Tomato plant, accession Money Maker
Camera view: tilt-top (135 deg); turntable rotation: 150 degrees
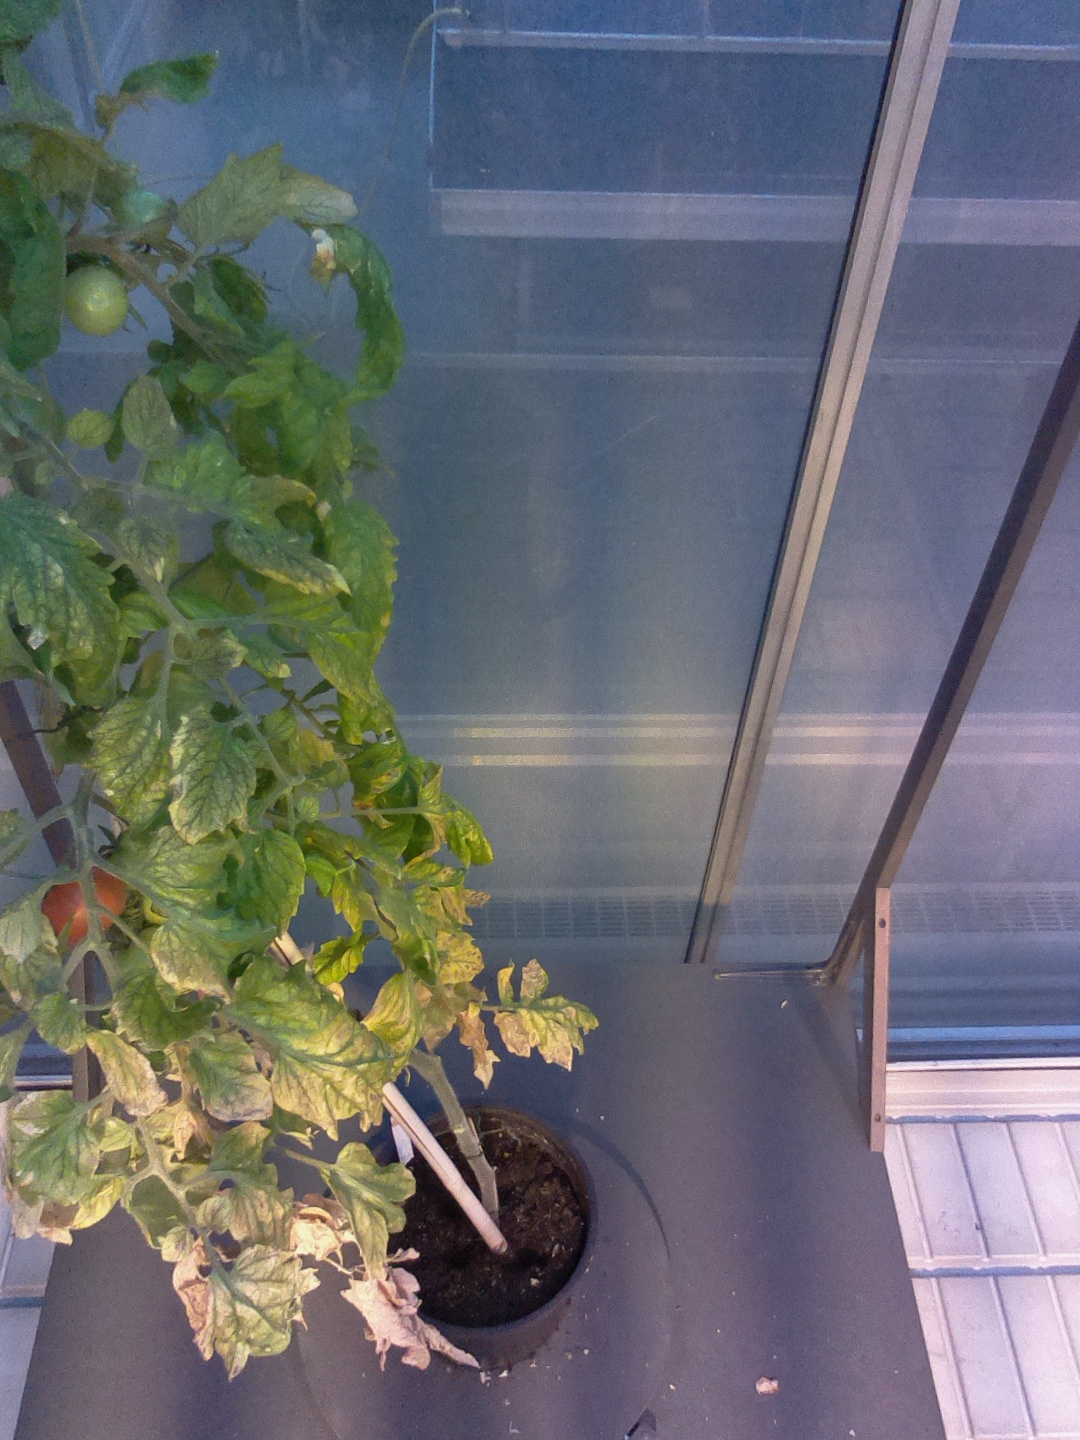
BBCH growth stage 81: 10%-20% of fruits show typical fully ripe color